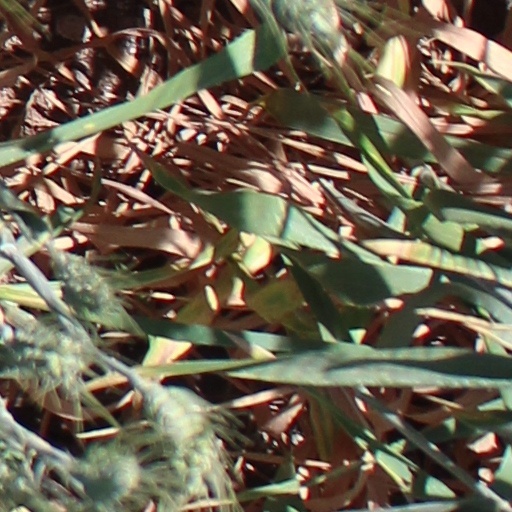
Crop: wheat